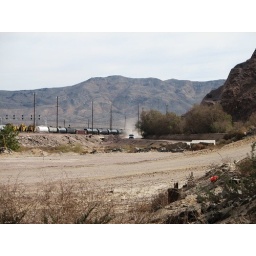
The truck in this shot is the railroad cops. I guess they meant it.